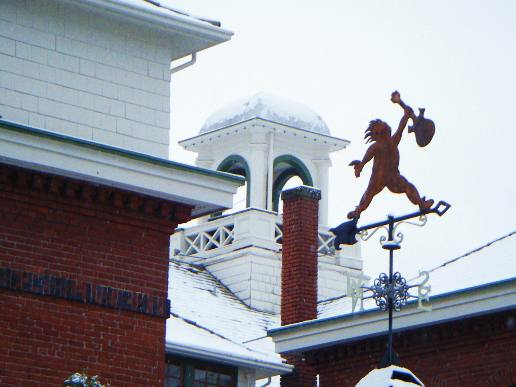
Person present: No